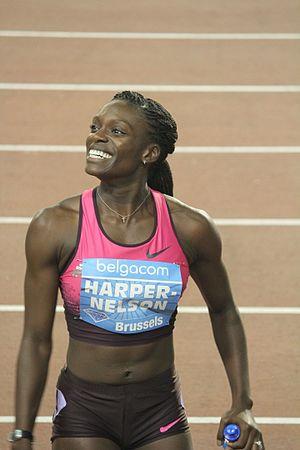
Dawn Harper-Nelson est une athlète américaine speécialiste du 100 mètres haies. Elle remporte la médaille d'or des Jeux olympiques de Pékin, en 2008.